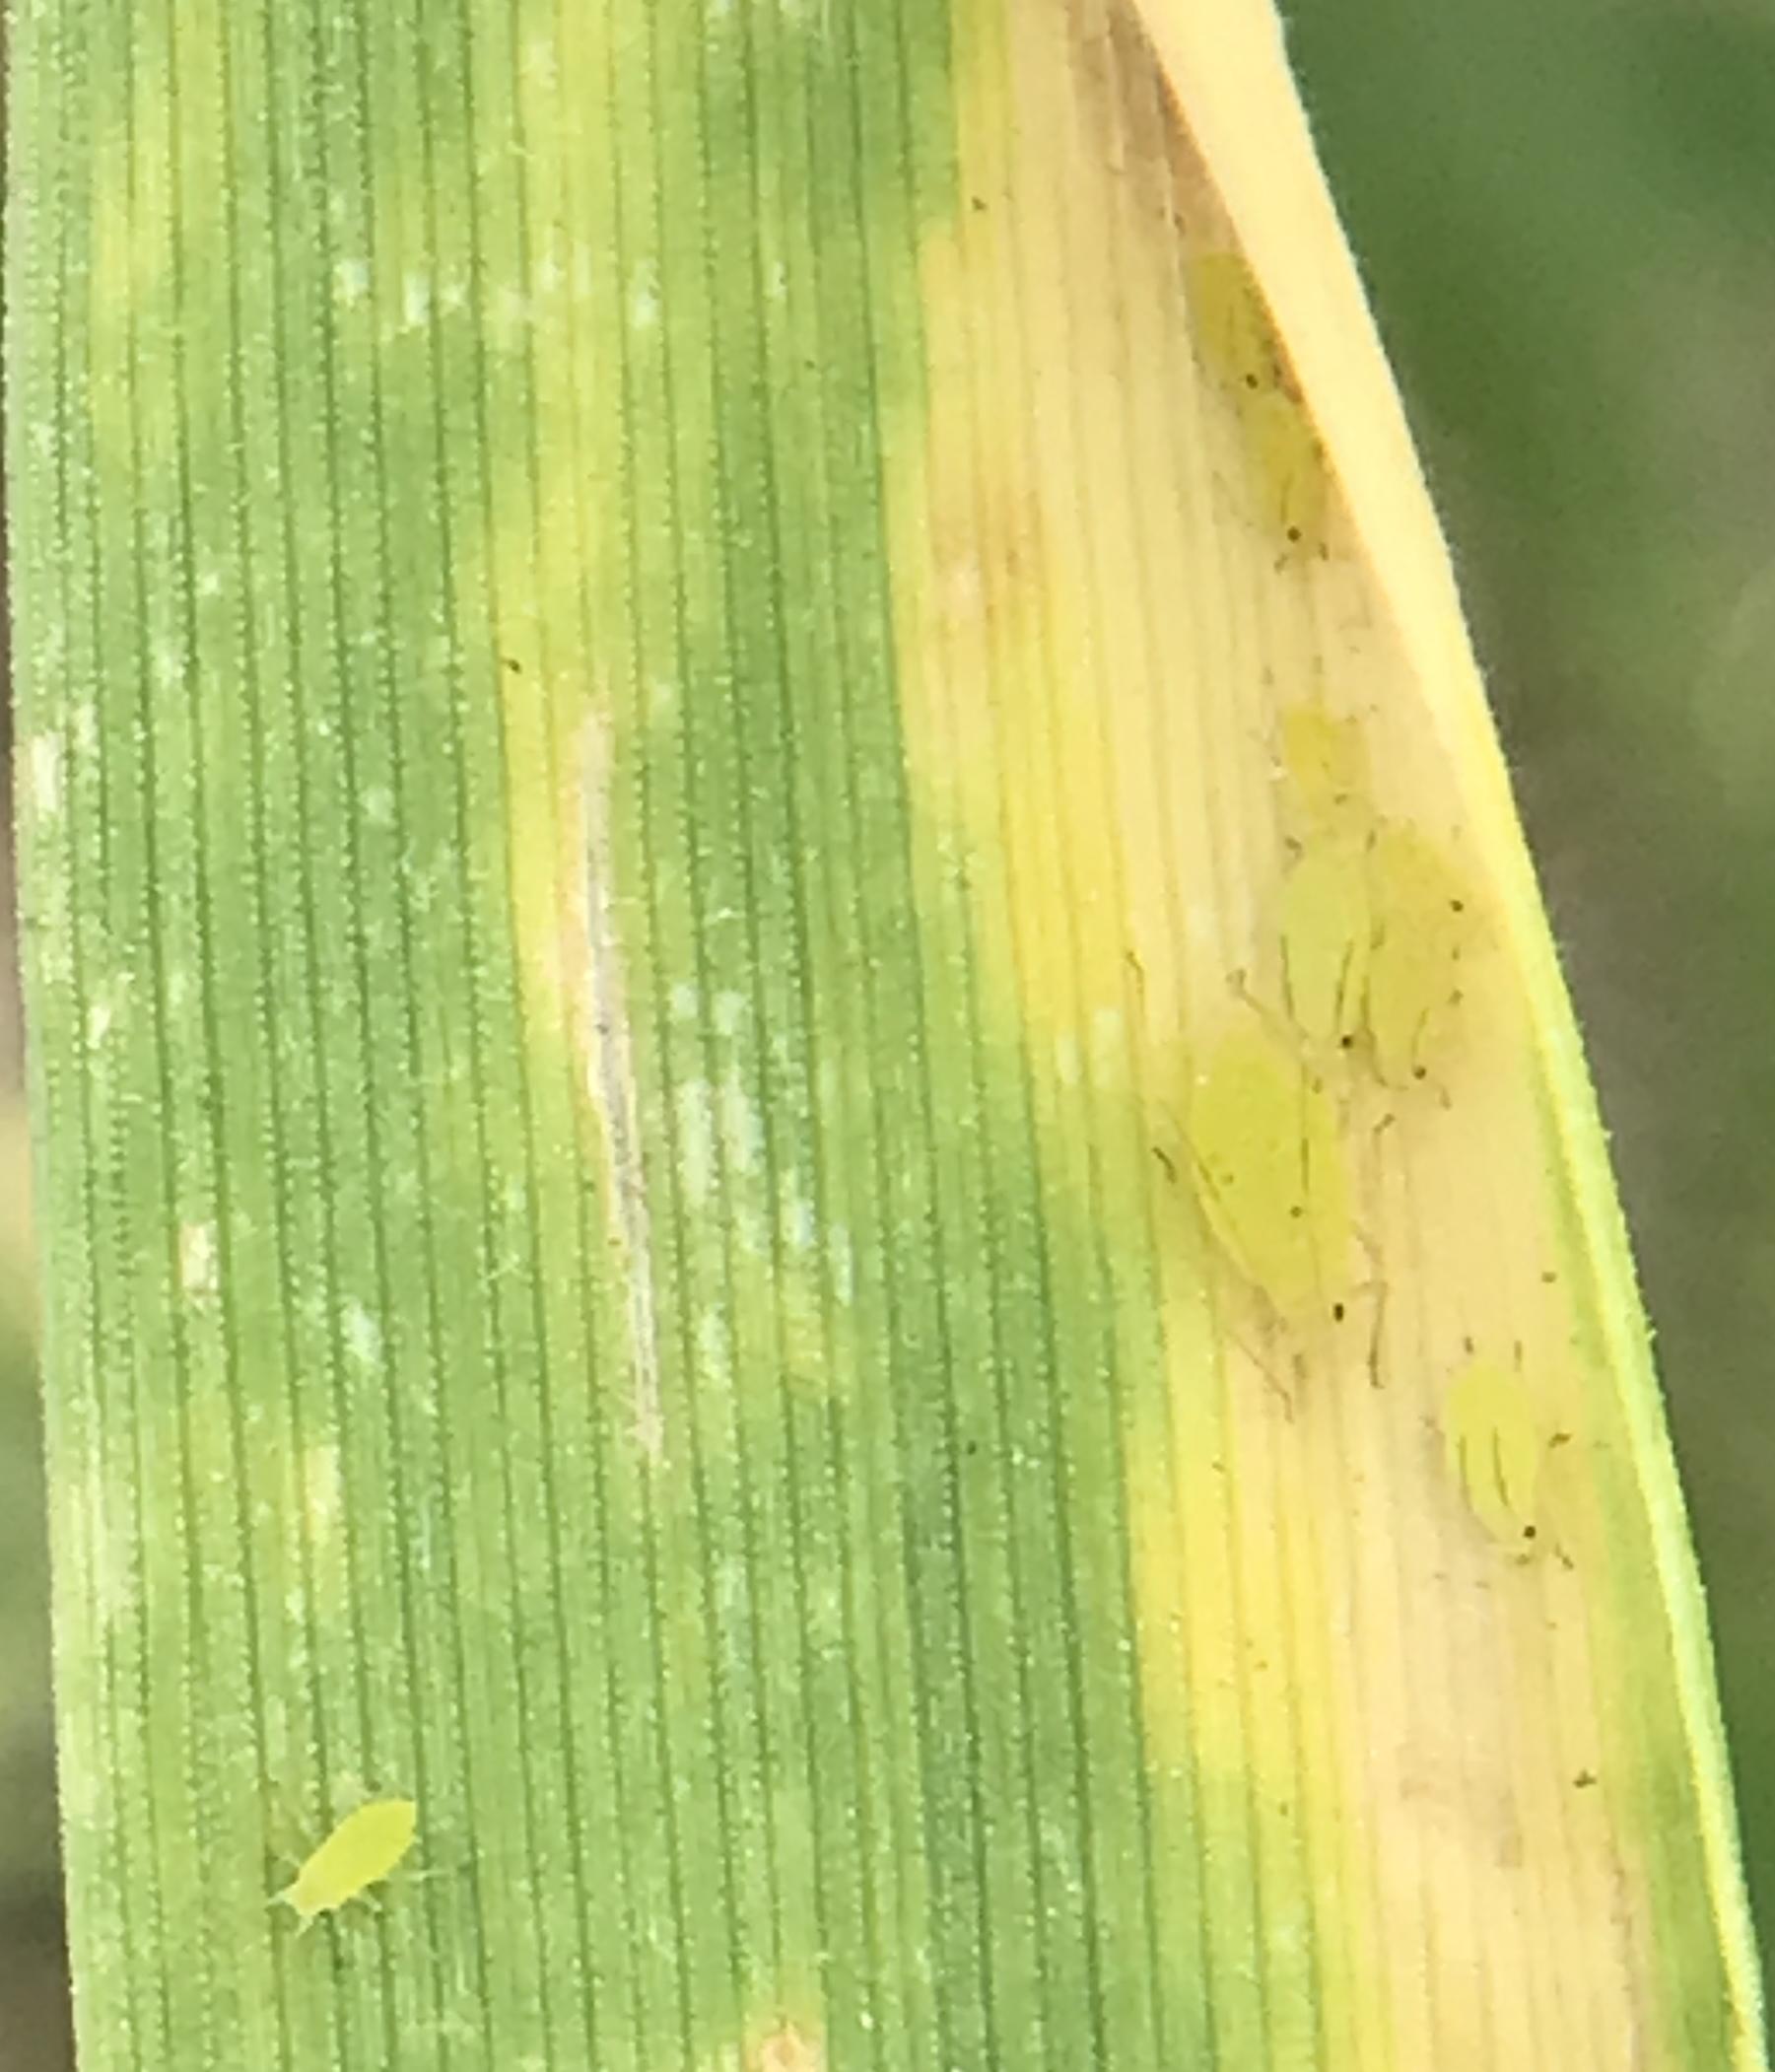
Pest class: cereal_grass_aphid